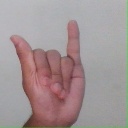
अक्षर: य